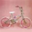
Label: bicycle